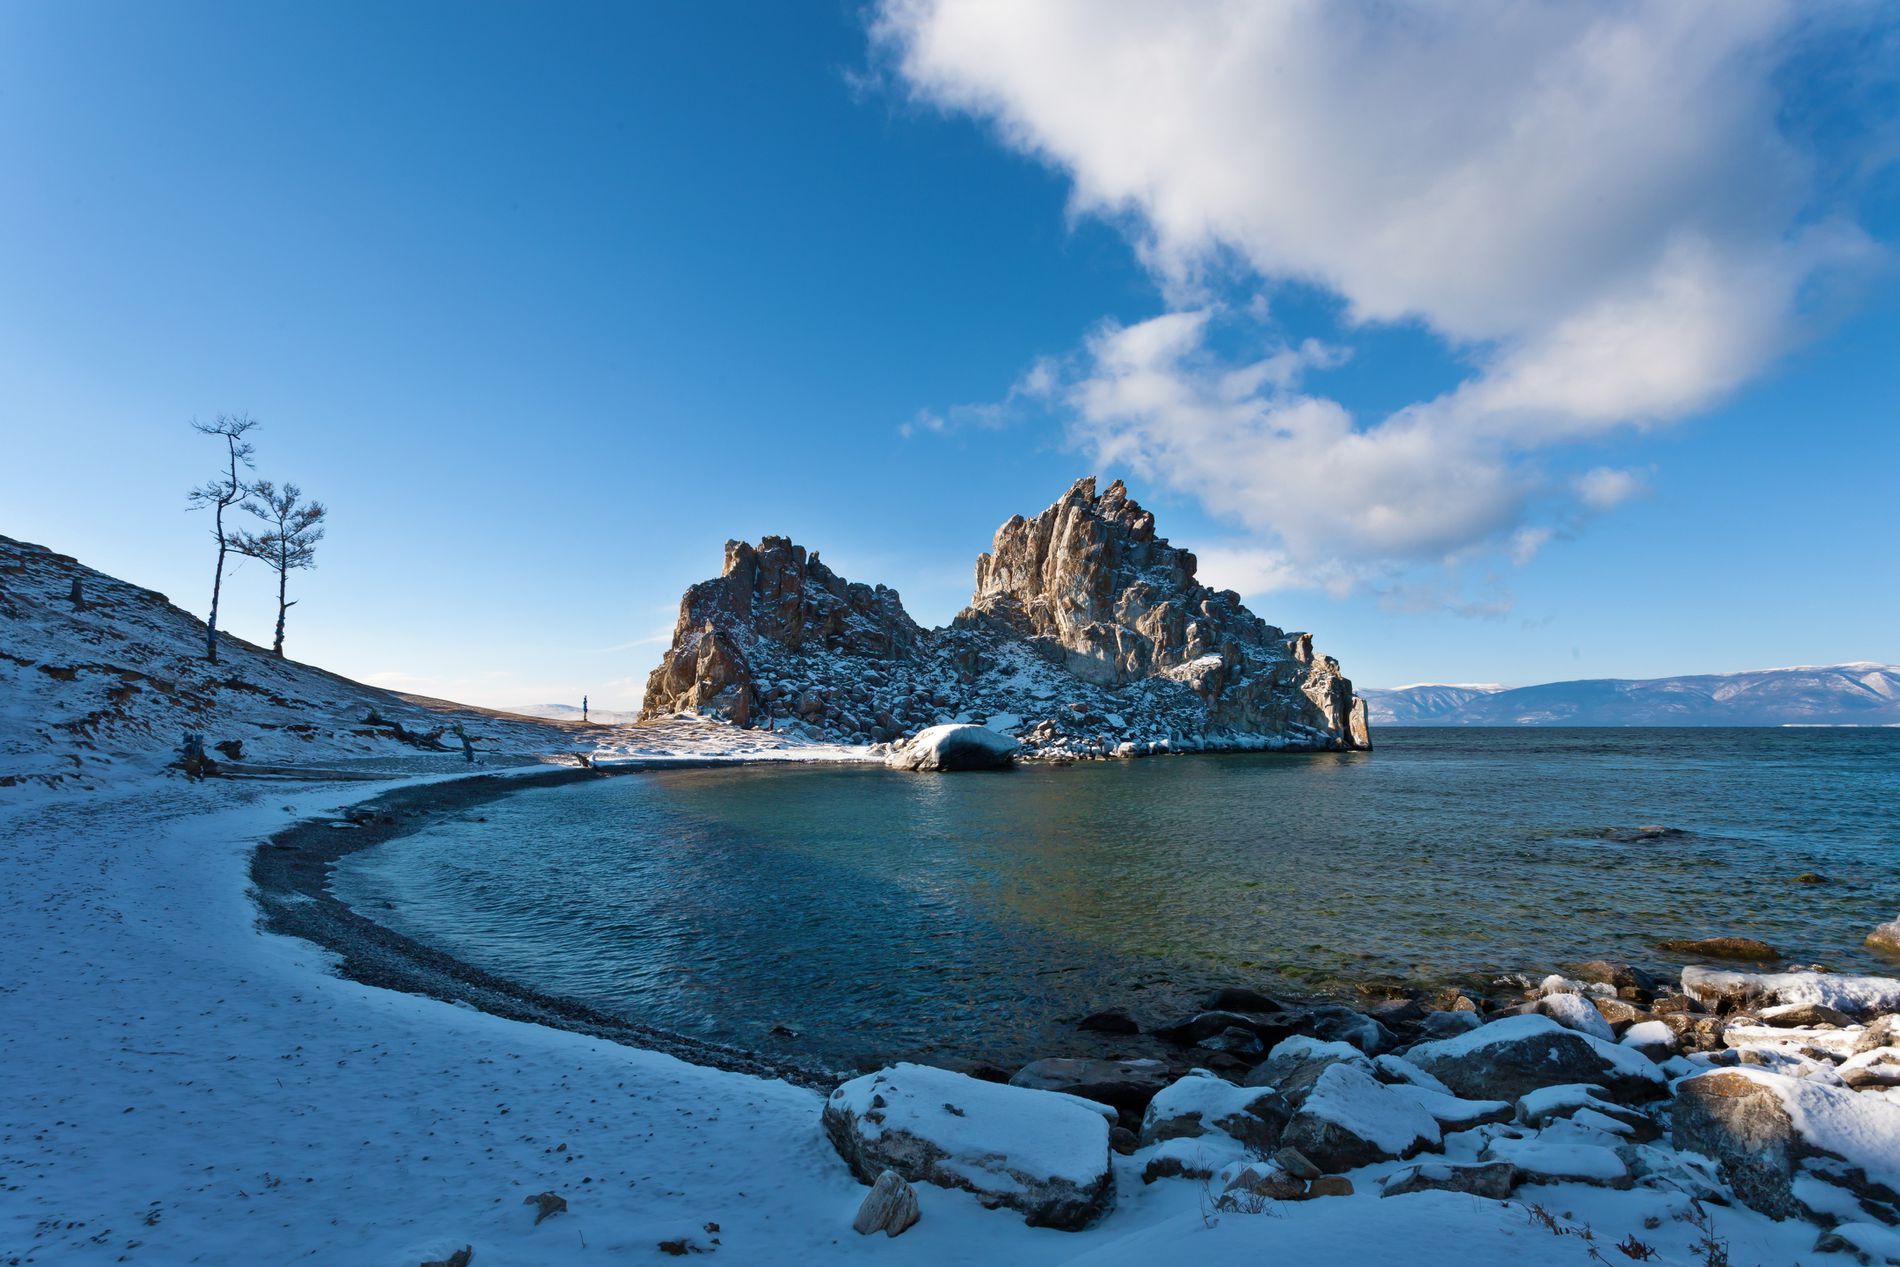
A snowy mood
This image showcases a snowy shoreline and cliff, a sea, a semi-cloudy sky, and bare trees.
This is a wide angle for a picture with an icy atmosphere containing an icy shoreline, cliff, mountain, and sky in the background, creating a color like snow white and cool grays.
Labels: Nature, Outdoors, Scenery, Landscape, Promontory, Water, Sea, Beach, Coast, Shoreline, Land, Rock, Mountain, Mountain Range, Peak, Sky, Lake, Panoramic, Azure Sky, Cave, Cove, Lagoon, Cliff, Bay, Ice, snowy shoreline, bare tree
Camera: Canon Canon EOS 5D
Lens: EF17-40mm f/4L USM, Canon EF 17-40mm f/4L
Aperture: F13
Exposure: 1/125 sec
ISO: 50
Focal length: 19.0 mm